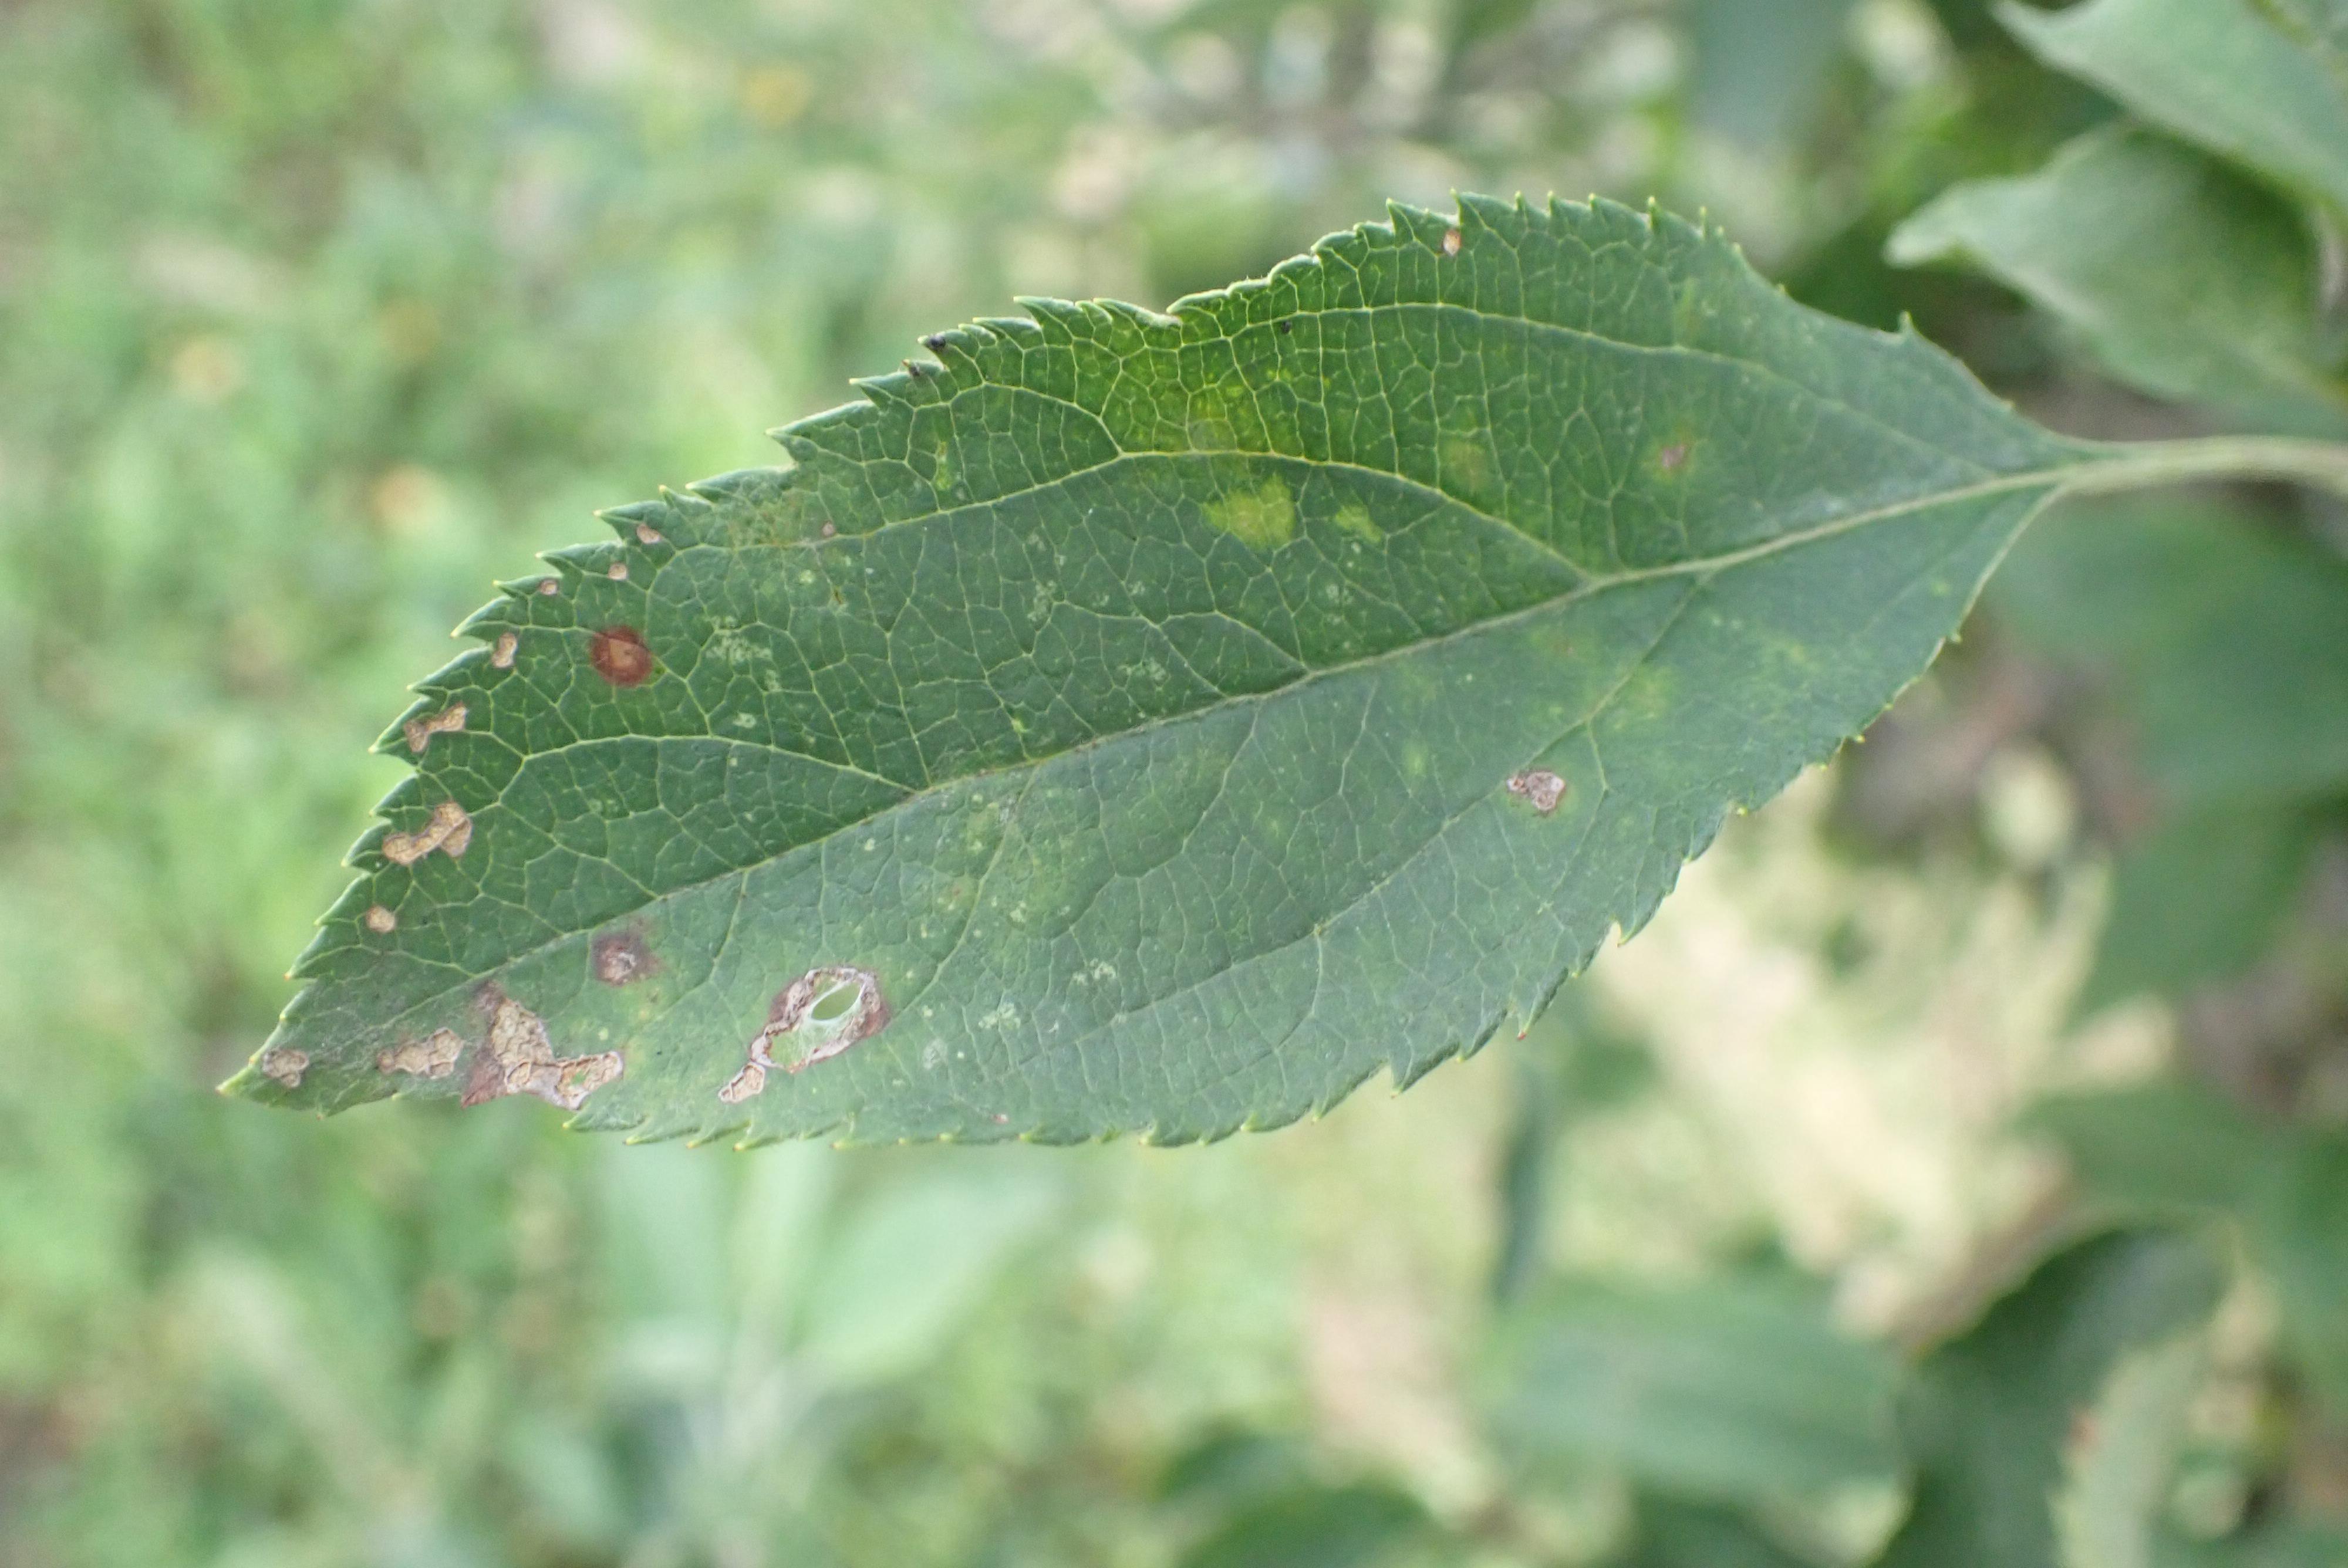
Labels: complex